Ashmore Estates

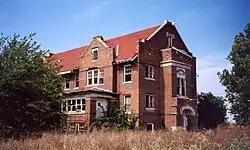
Ashmore Estates Exterior, c.2002

Ashmore Estates is a historic building outside Ashmore, Illinois, United States. It was built in 1916 as the second almshouse on the property, part of the Coles County Poor Farm. This complex operated until 1959.